Good Vibrations

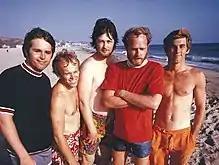
The Beach Boys at Zuma Beach in July 1967

The "Good Vibrations" single, backed with the "Pet Sounds" instrumental "Let's Go Away for Awhile", was released in the U.S. on October 10, 1966. In Britain, it was issued on October28 with "Wendy" from All Summer Long as the B-side. Shortly afterward, Wilson told a reporter, "I'm most proud of "Good Vibrations". It exemplifies a whole era. It's a whole, involved piece of music that "says" something."